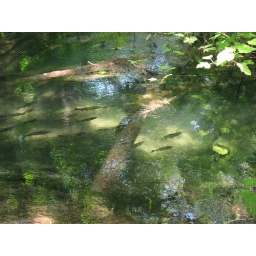
Fish in the crystal clear water at Krka National Park